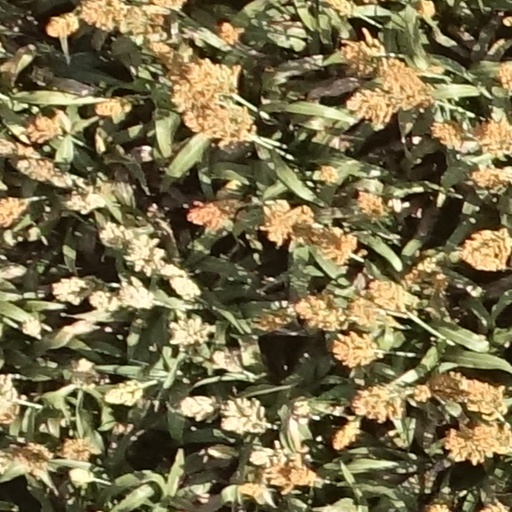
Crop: sorghum